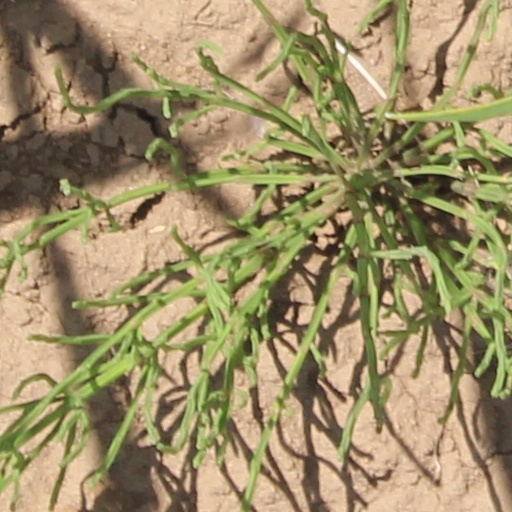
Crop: wheat